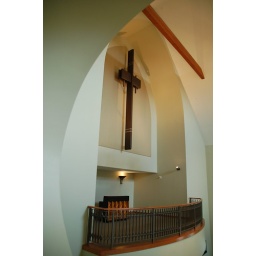
The wooden cross from the old building in a new place of honor